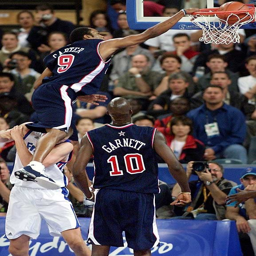
basketball shooting guard jumps over player during broadcast genre .